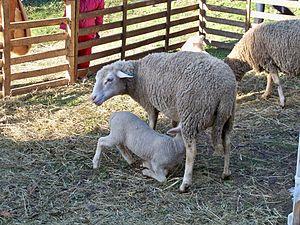
Agneau élevé sous la mère, en Provence
Agneau de Sisteron est une appellation d'origine, protégée par indication géographique protégée, désignant une carcasse bouchère d'agneaux de deux à cinq mois, dits « de bergerie ». C'est un produit agricole d'élevage ovin originaire des Alpes provençales et de la Drôme provençale.
Bellaffaire est une commune française, située dans le département des Alpes-de-Haute-Provence en région Provence-Alpes-Côte d'Azur.
Valernes est une commune française située dans le département des Alpes-de-Haute-Provence, en région Provence-Alpes-Côte d'Azur.
Pertuis est une commune française située dans le département de Vaucluse, en région Provence-Alpes-Côte d'Azur. Elle est longée au sud par la Durance, qui après avoir servi de limite entre le comté de Provence et le comté de Forcalquier, sert aujourd'hui de limite entre les départements de Vaucluse et des Bouches-du-Rhône.
Le plateau d'Albion est situé à cheval sur les trois départements du Vaucluse, de la Drôme et des Alpes-de-Haute-Provence. Il se subdivise administrativement en sept communes : Sault, Ferrassières, Aurel, Revest-du-Bion, Saint-Trinit, Saint-Christol, Simiane-la-Rotonde.
La cuisine provençale est une cuisine traditionnelle qui allie une grande diversité de produits de Provence méditerranéenne. Elle est historiquement avant tout tributaire, dès le Moyen Âge, de la prise du pouvoir des comtes de Provence dans le royaume de Naples, après la bataille de Bénévent en 1266, puis de l'installation des papes à Avignon. Elle n'en a pas moins évolué au cours des siècles suivants, en particulier avec l'arrivée des produits comestibles du Nouveau Monde.
Villeneuve est une commune française située dans le département des Alpes-de-Haute-Provence, en région Provence-Alpes-Côte d'Azur.
Valavoire est une commune française située dans le département des Alpes-de-Haute-Provence, en région Provence-Alpes-Côte d'Azur.